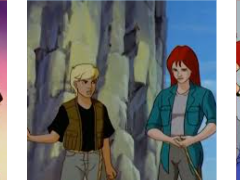
Portrait style: Cartoon Portrait